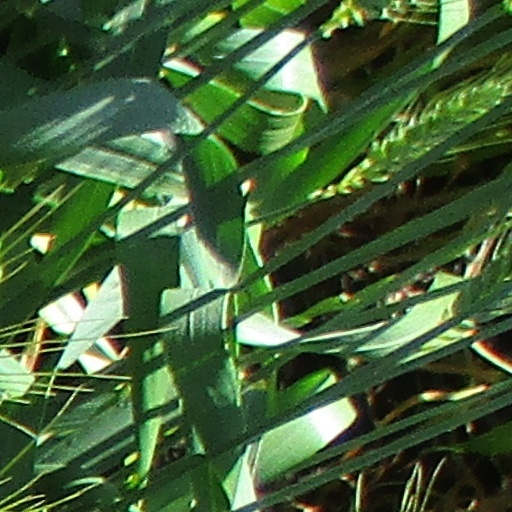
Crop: wheat